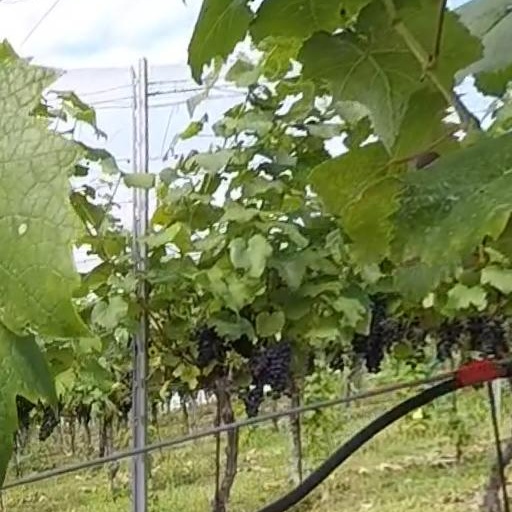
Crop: grape